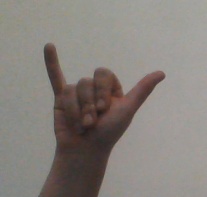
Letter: ya